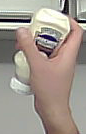
Product: heinz_mayo